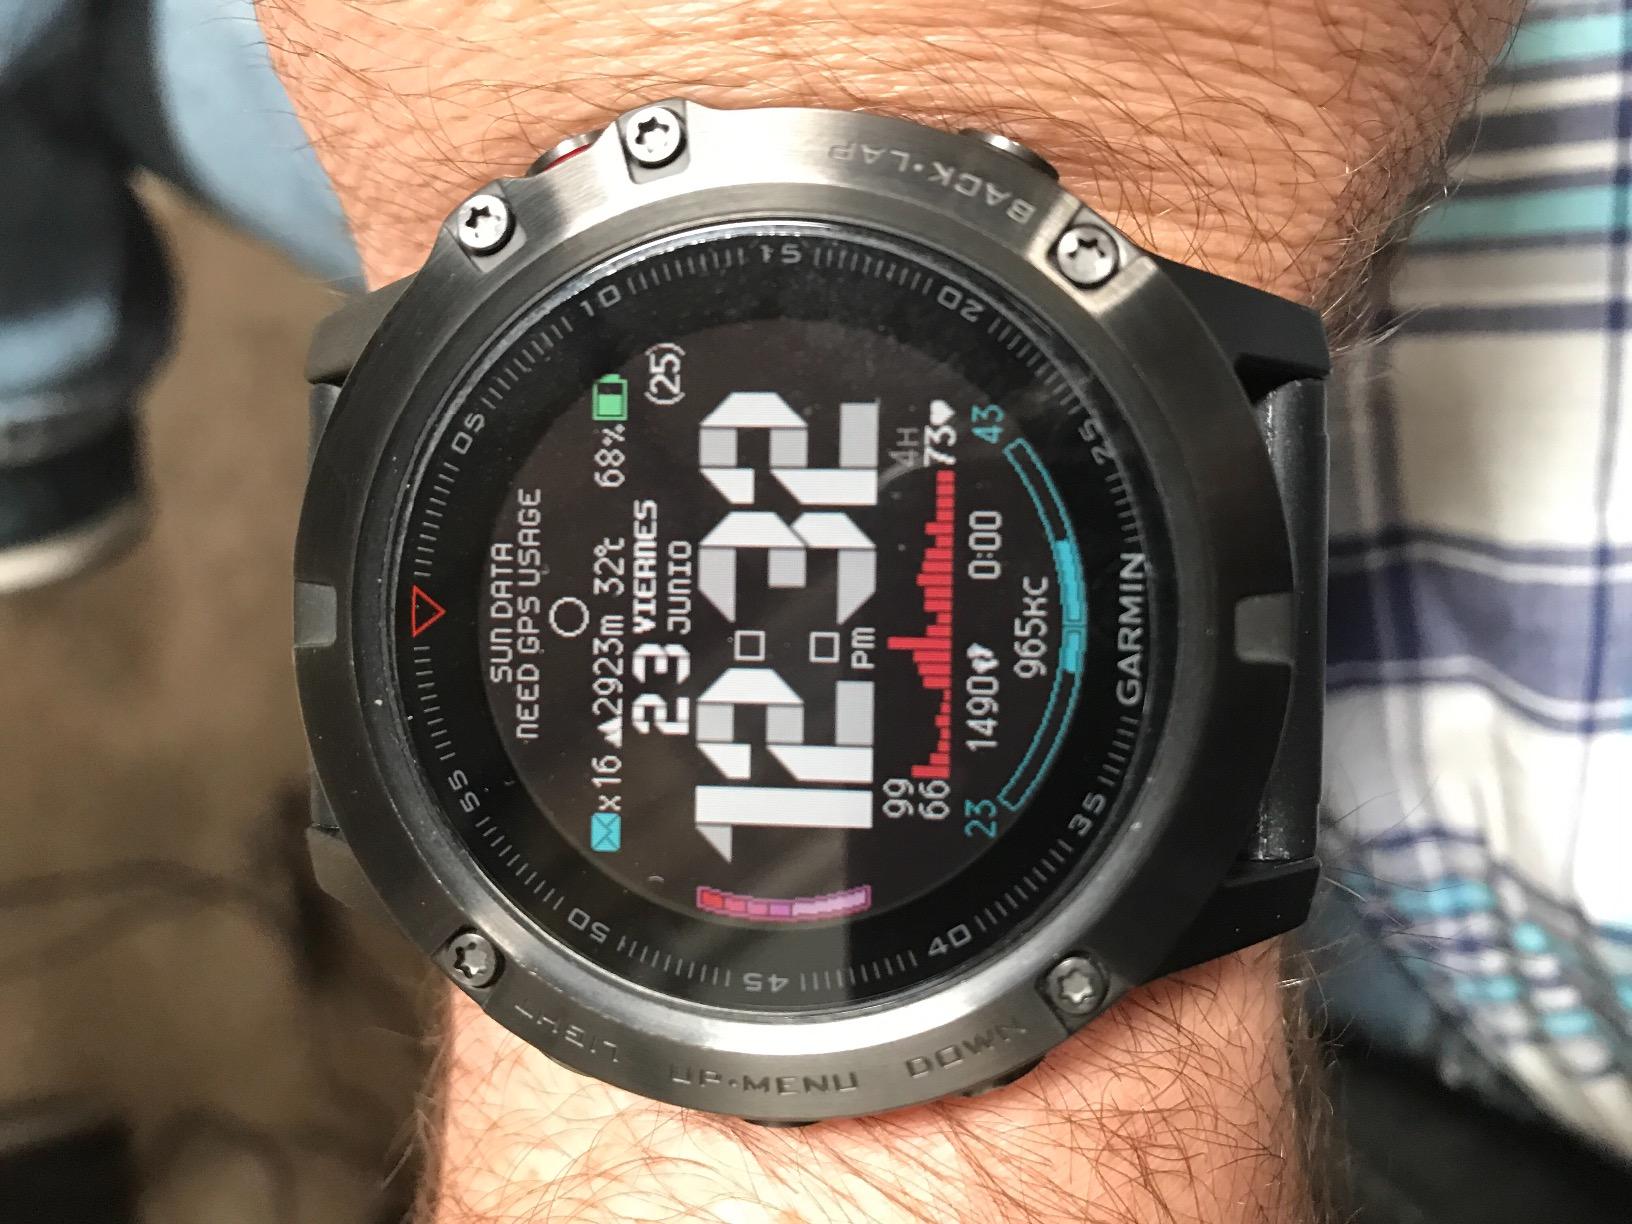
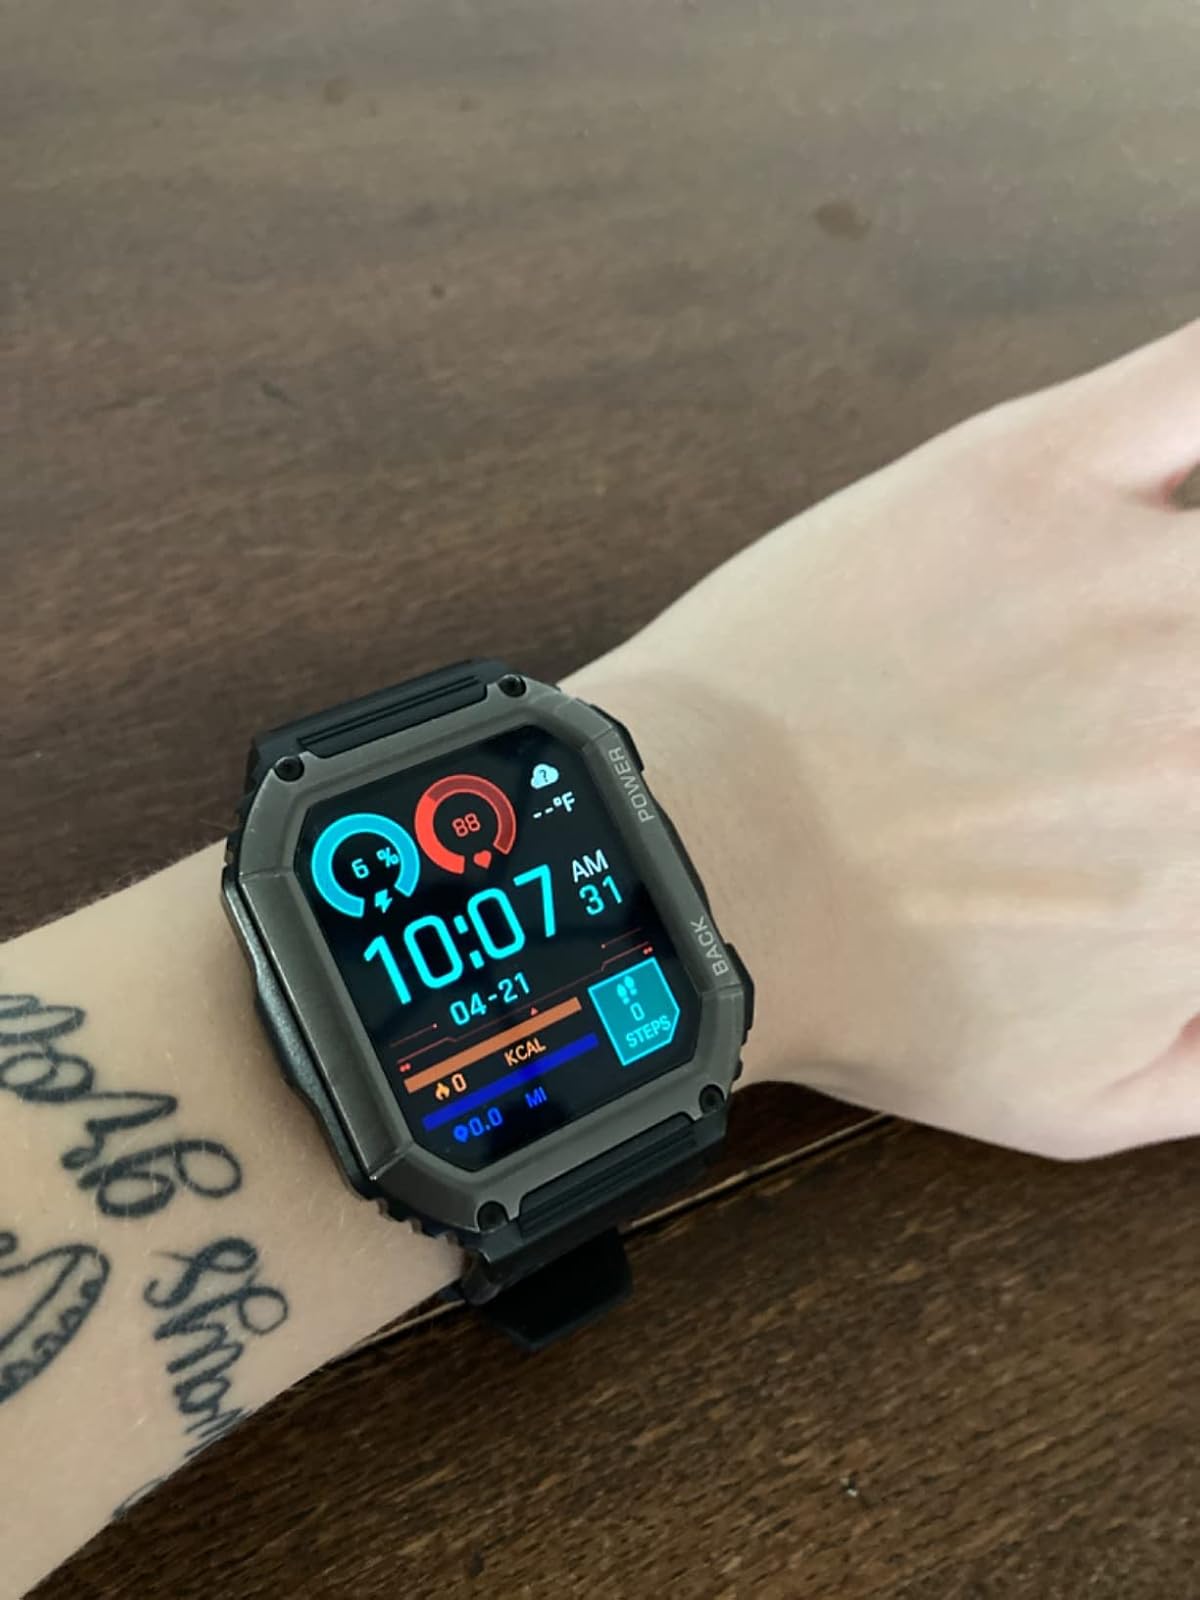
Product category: smartwatch
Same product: no